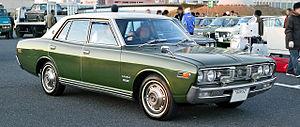
La Nissan Cedric est une automobile du constructeur japonais Nissan produite entre 1960 et 2004 à travers dix générations.